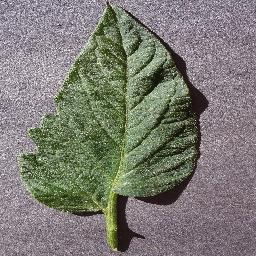
Label: Tomato___healthy